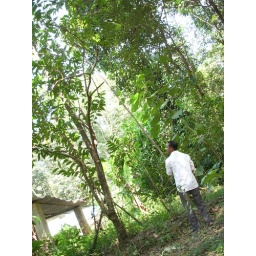
He had a knife tied to a 7m bamboo pole and succeeded in cutting down a fruit for us.